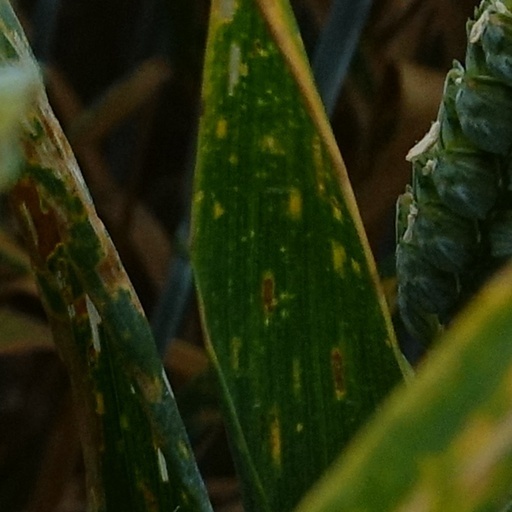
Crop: wheat